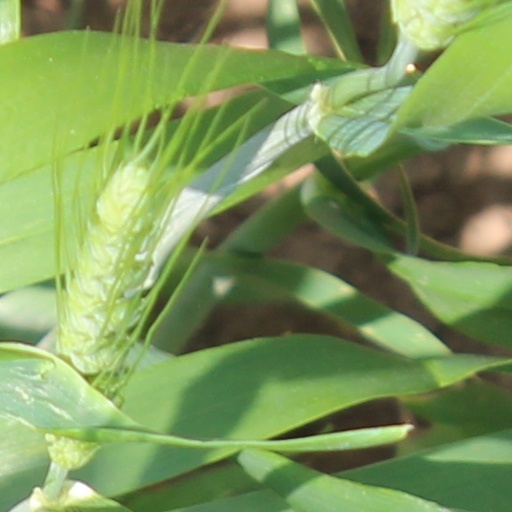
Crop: wheat